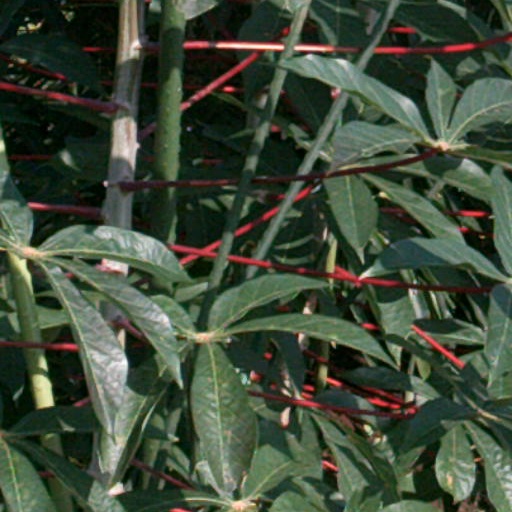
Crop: cassava